Radical polymerization

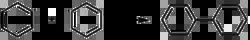
"Figure 9": Recombination of phenyl radicals from the initiation of BPO outside the solvent cage

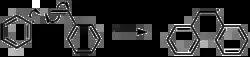
"Figure 11": Phenyl initiator from benzoyl peroxide (BPO) attacks a styrene molecule to start the polymer chain.

During polymerization, a polymer spends most of its time in increasing its chain length, or propagating. After the radical initiator is formed, it attacks a monomer (Figure 11). In an ethene monomer, one electron pair is held securely between the two carbons in a sigma bond. The other is more loosely held in a pi bond. The free radical uses one electron from the pi bond to form a more stable bond with the carbon atom. The other electron returns to the second carbon atom, turning the whole molecule into another radical. This begins the polymer chain. Figure 12 shows how the orbitals of an ethylene monomer interact with a radical initiator.